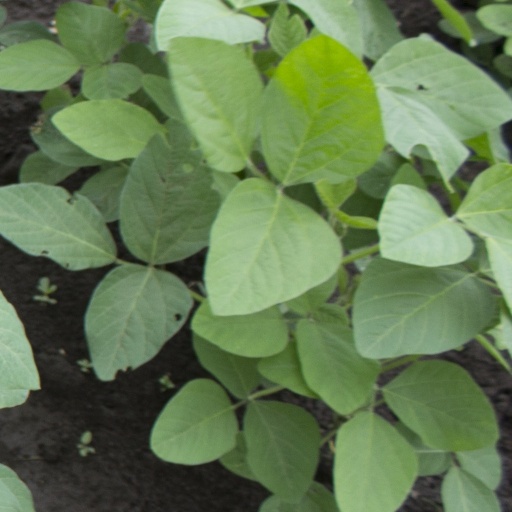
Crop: soybean